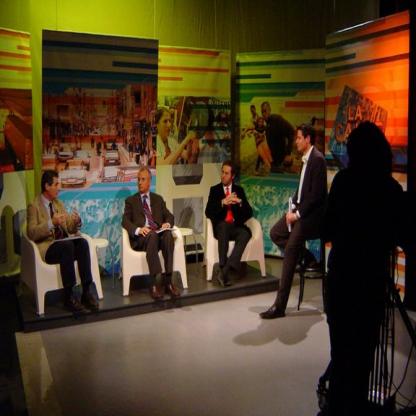
Scene: Indoor